John Henry Comstock

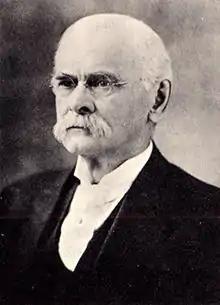

John Henry Comstock (February 24, 1849 – March 20, 1931) was an eminent researcher in entomology and arachnology and a leading educator. His work provided the basis for classification of butterflies, moths, and scale insects.